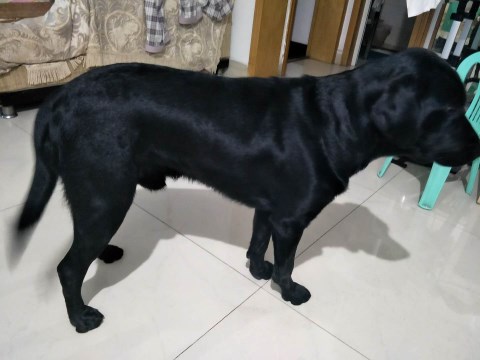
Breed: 3580-n000122-Labrador_retriever